So Sweet... So Perverse

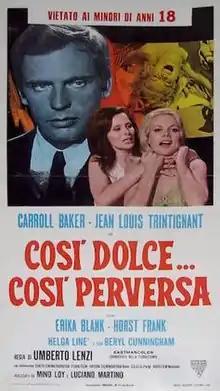
Italian theatrical release poster

So Sweet... So Perverse is a 1969 giallo film directed by Umberto Lenzi and written by Ernesto Gastaldi, starring Carroll Baker and Jean-Louis Trintignant. Set in Paris, it tells the story of a wife who plots to get rid of a rich and errant husband but is herself the victim of her accomplices.